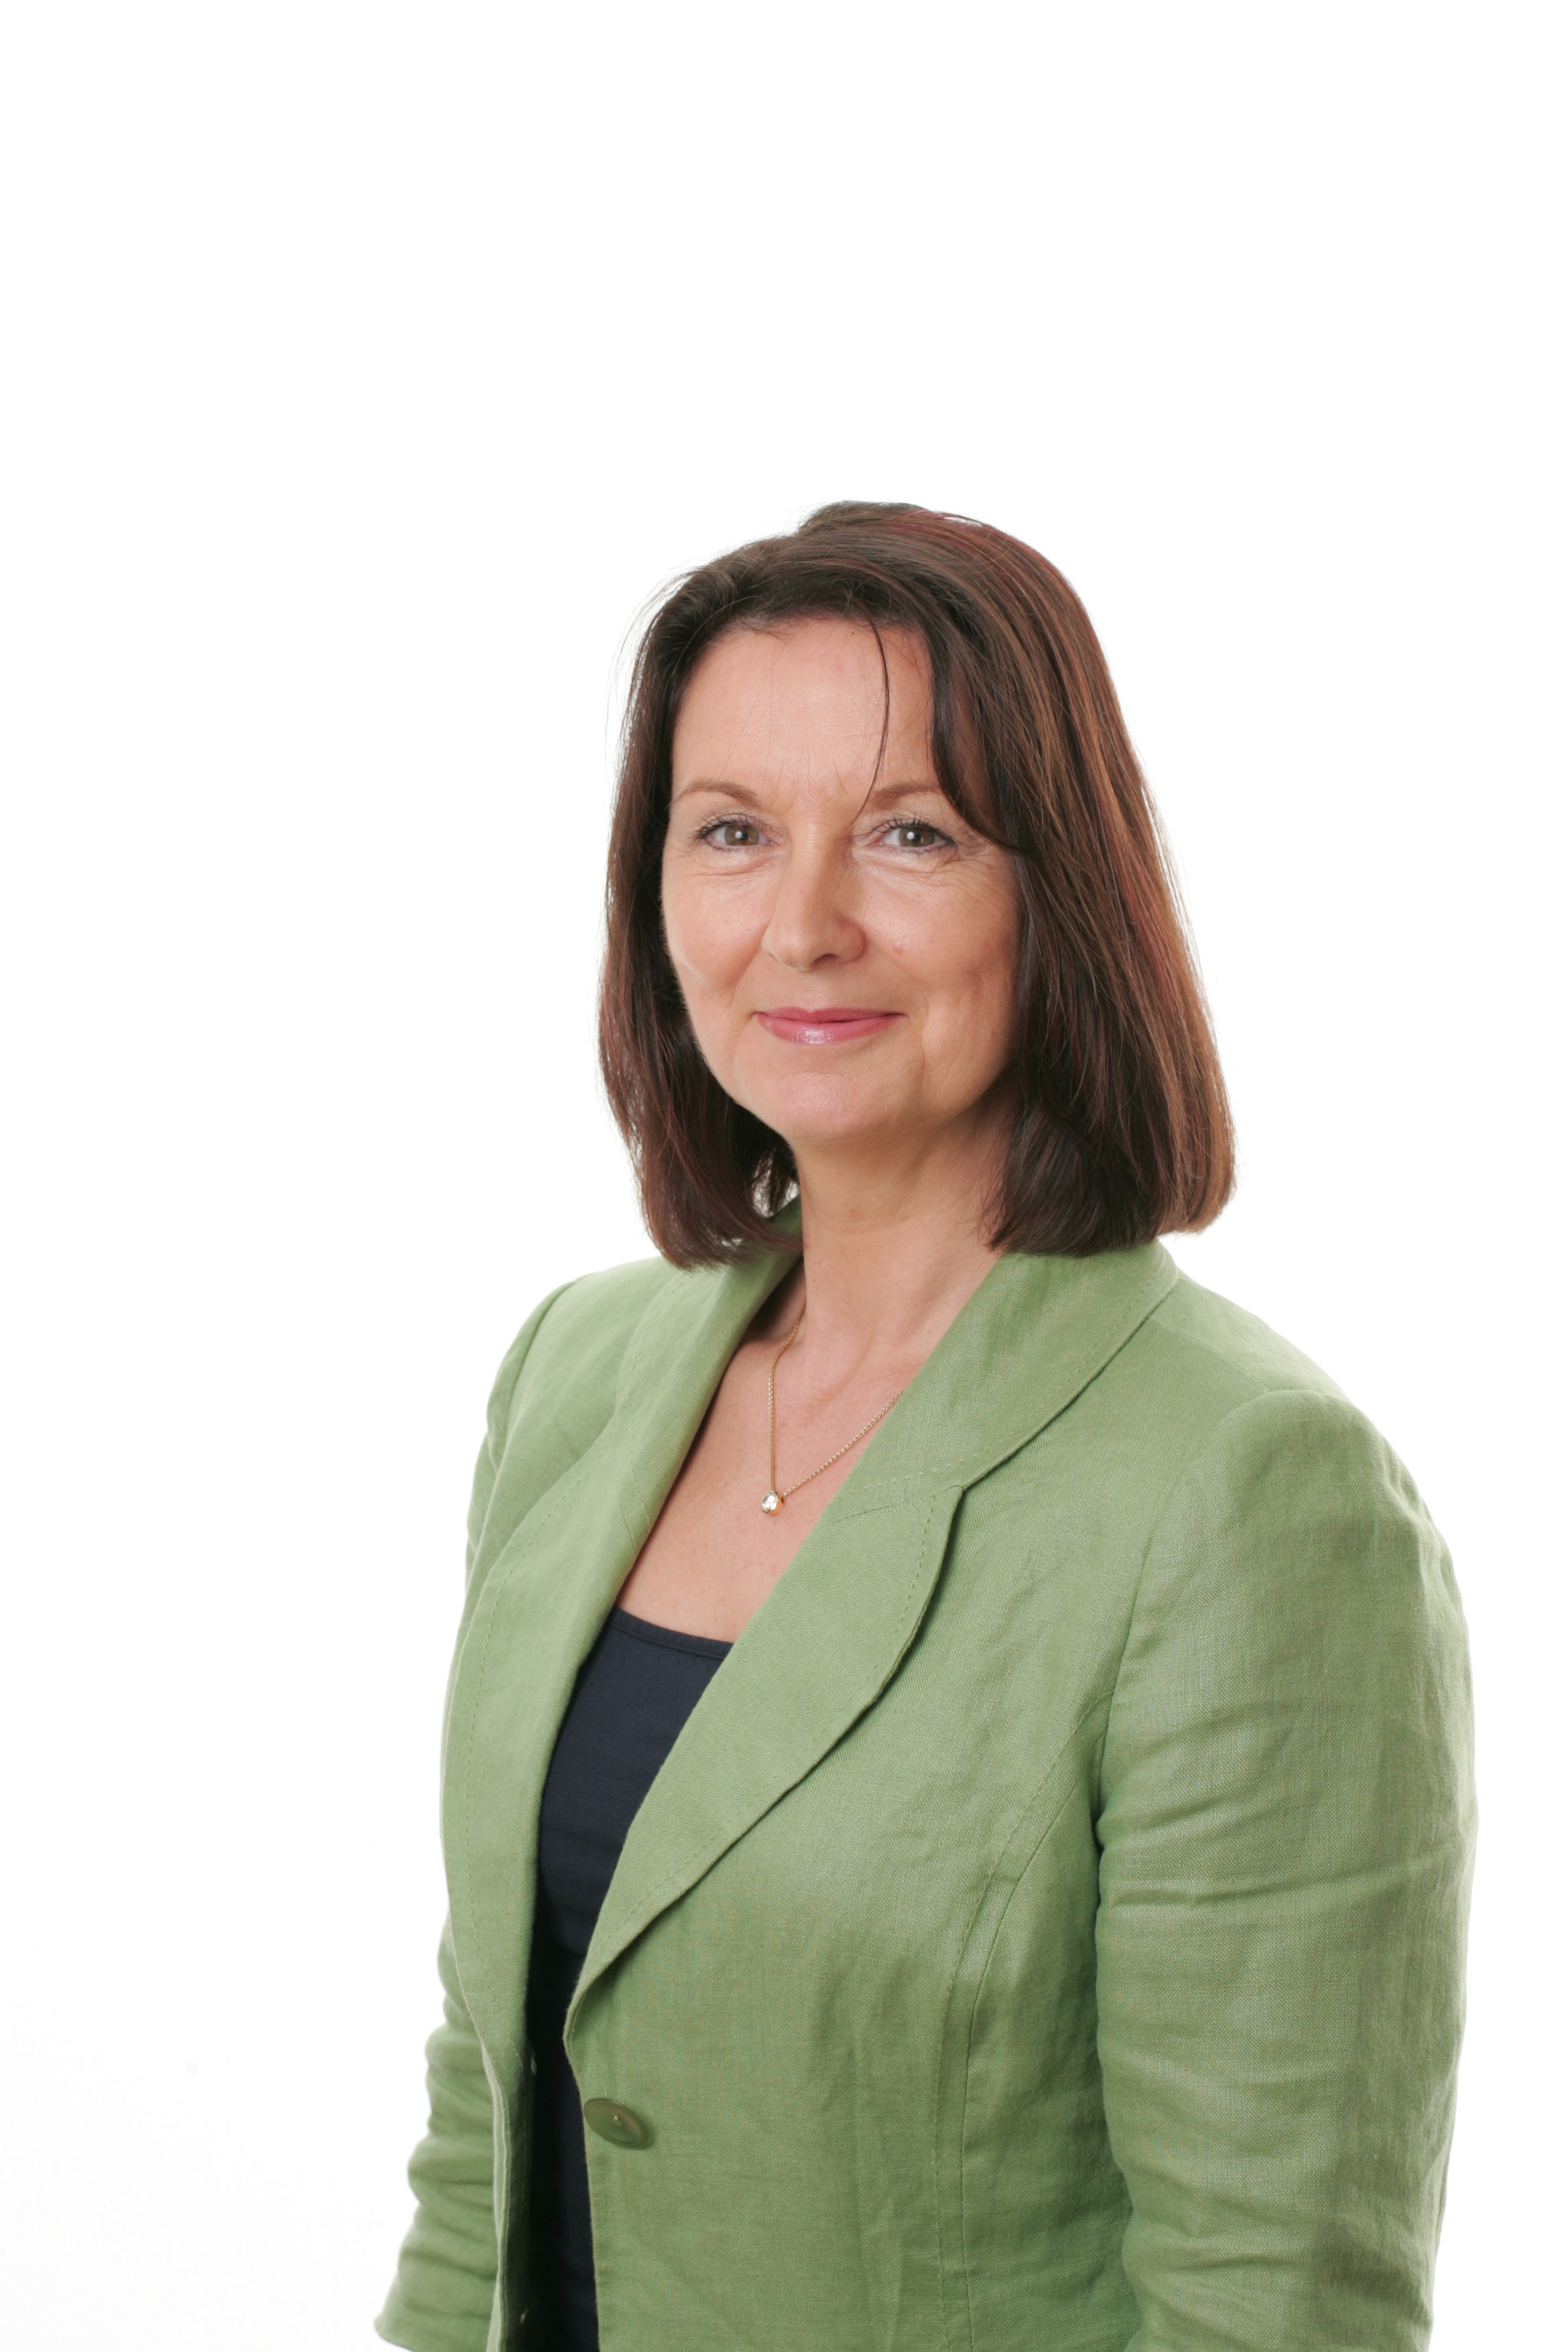
hand, woman, hair, leather, finger, professional, clothing, jacket, outerwear, hairstyle, smiling, happy, neck, elegant, coach, confident, white background, sleeve, photo shoot, t shirt, manager, mentor, confident woman